Australian Radiation Protection and Nuclear Safety Agency

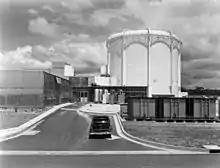
Nuclear Reactor at Lucas Heights

In 2010–2011, ARPANSA was publicly criticised in regards to allegations surrounding the nuclear reactor at Lucas Heights in Sydney. Claims in 2010 arose alleging that safety operational breaches were occurring at the nuclear reactor in Sydney. ARPANSA then released conflicting reports regarding the safety and operational breach claims, denying their existence. Late in 2010, these breaches were confirmed by Australia’s workplace regulator, COMCARE.